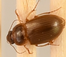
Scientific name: Amara quenseli
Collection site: Onaqui NEON (ONAQ), plot ONAQ_016